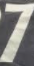
Number: 7